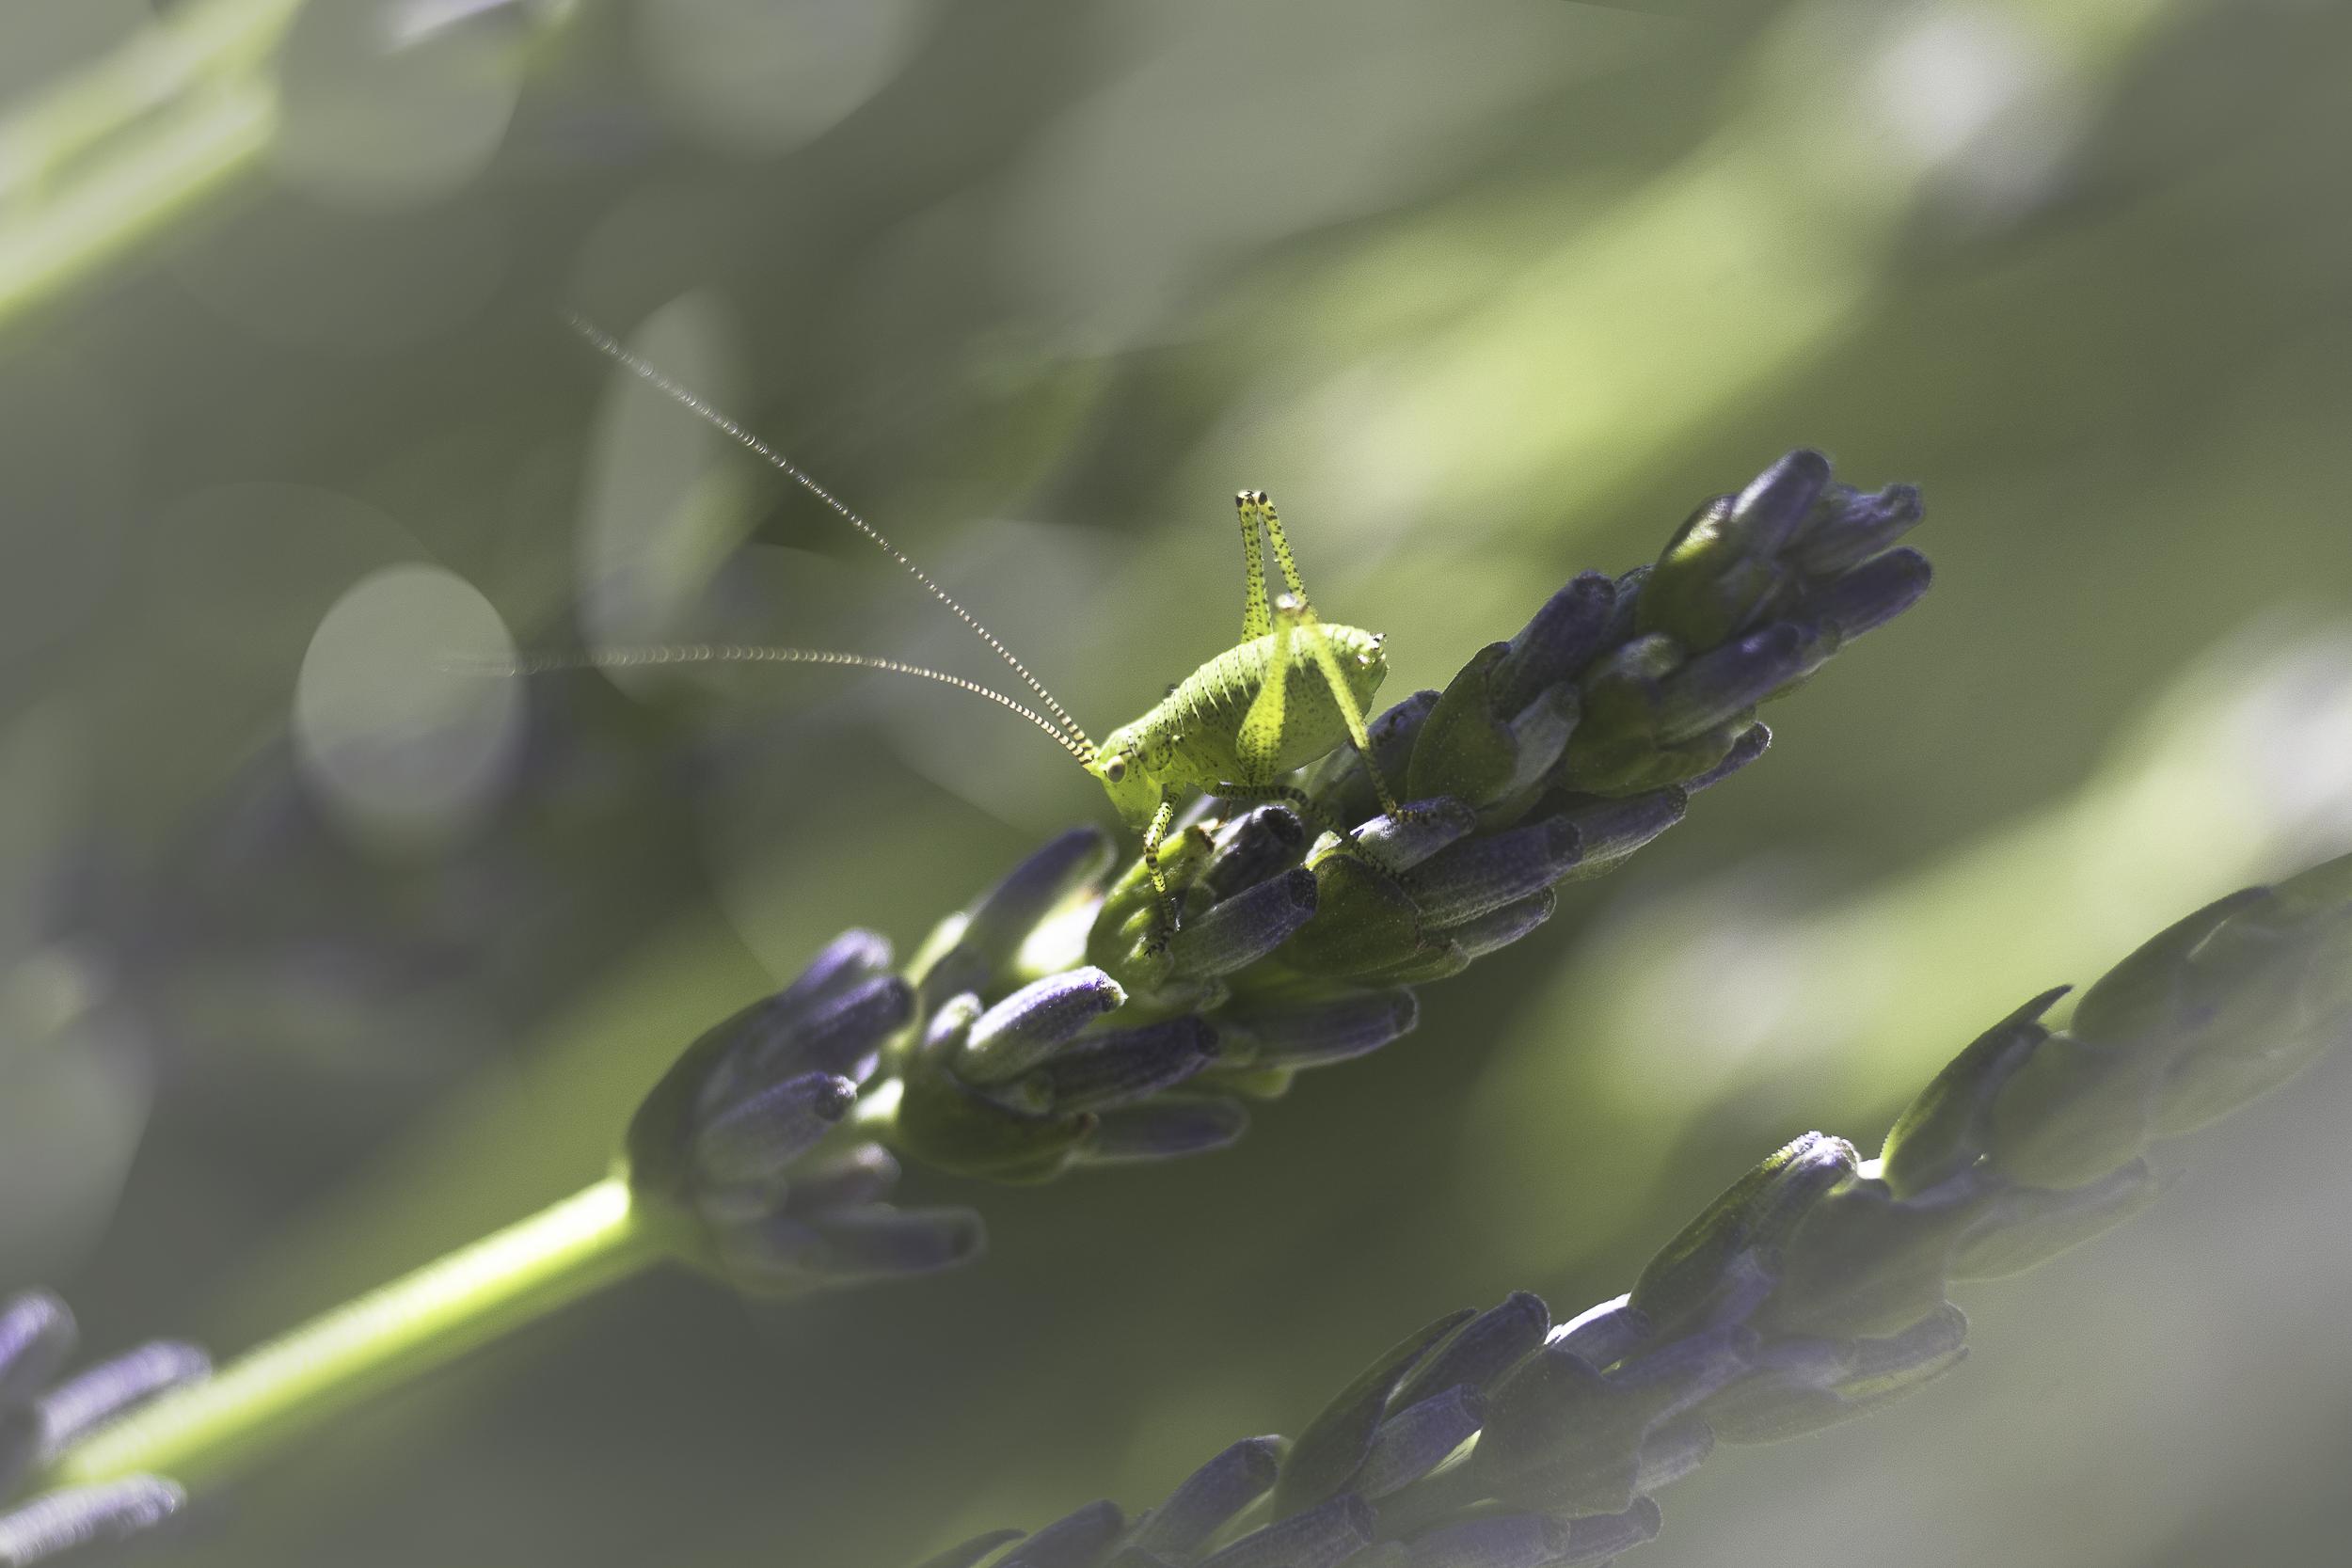
water, nature, grass, branch, dew, plant, photography, leaf, flower, green, flora, wildflower, close up, provence, ardche, parfum, lavande, macro photography, grass family, plant stem